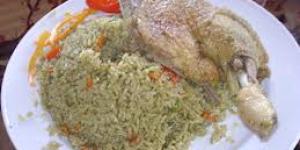
pato con arroz y setas